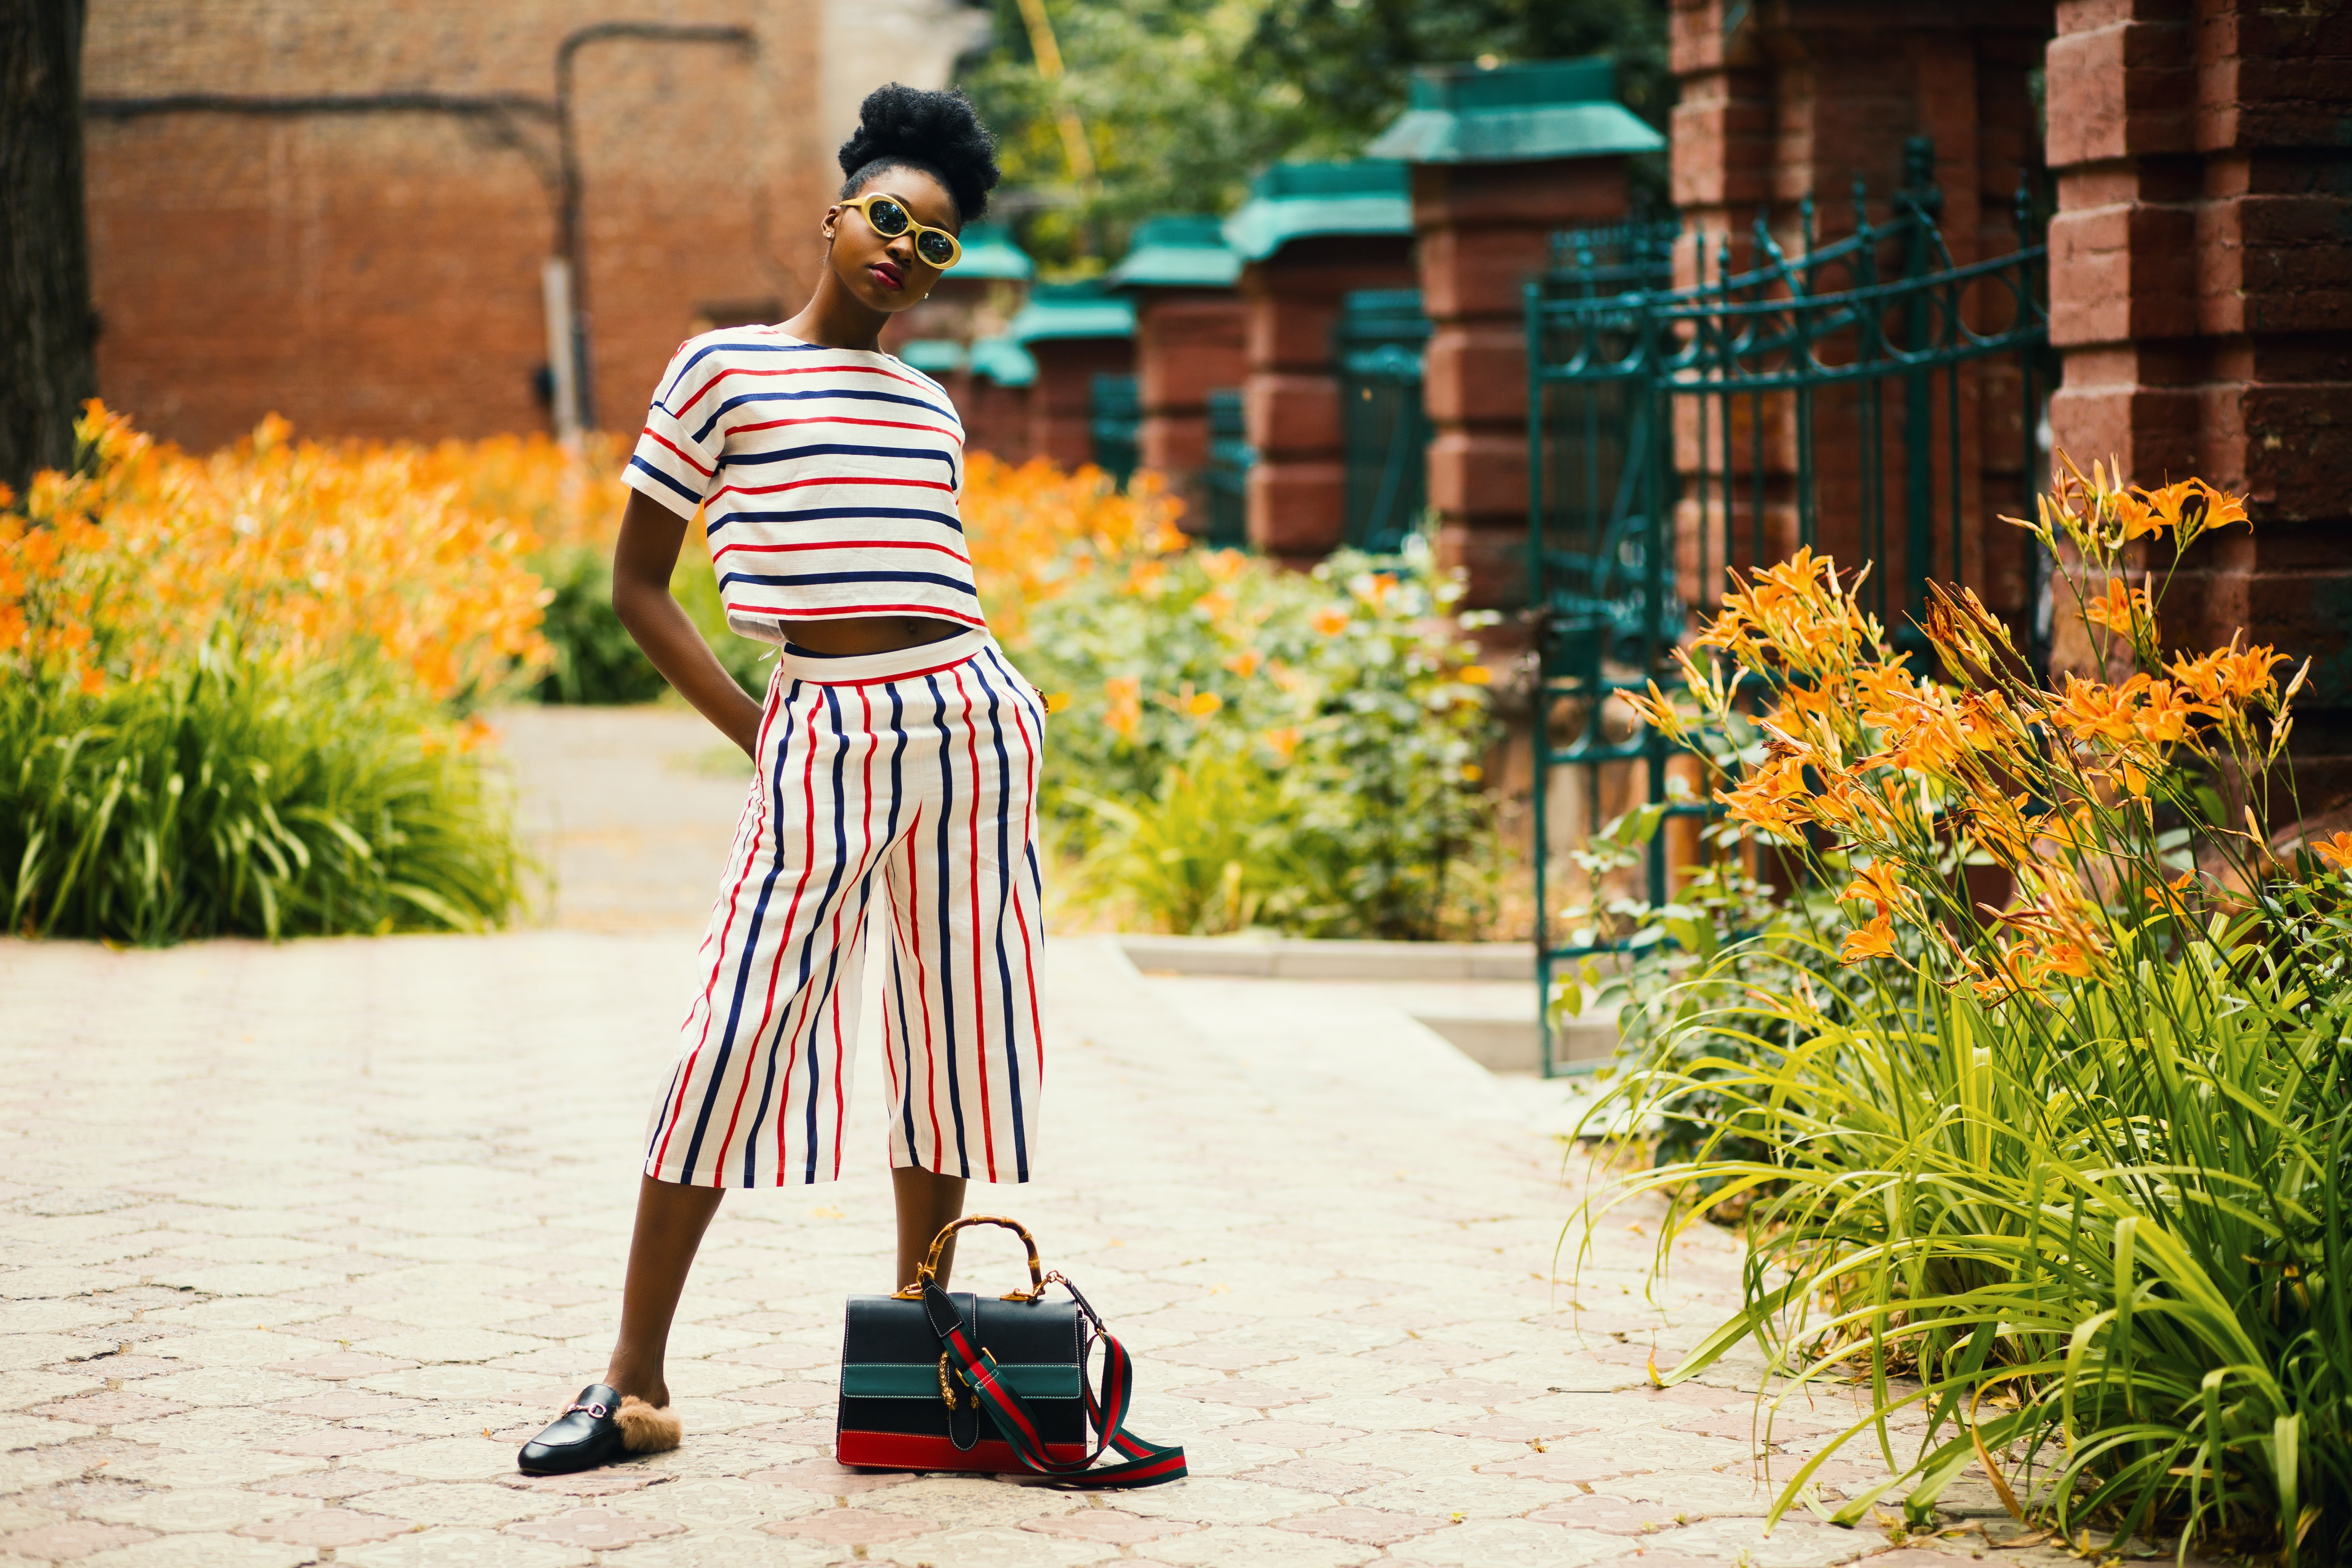
street fashion, yellow, clothing, fashion, spring, summer, dress, eyewear, textile, waist, sunglasses, plant, walking, glasses, shoe, flower, street, crop top, style